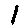
Label: 1